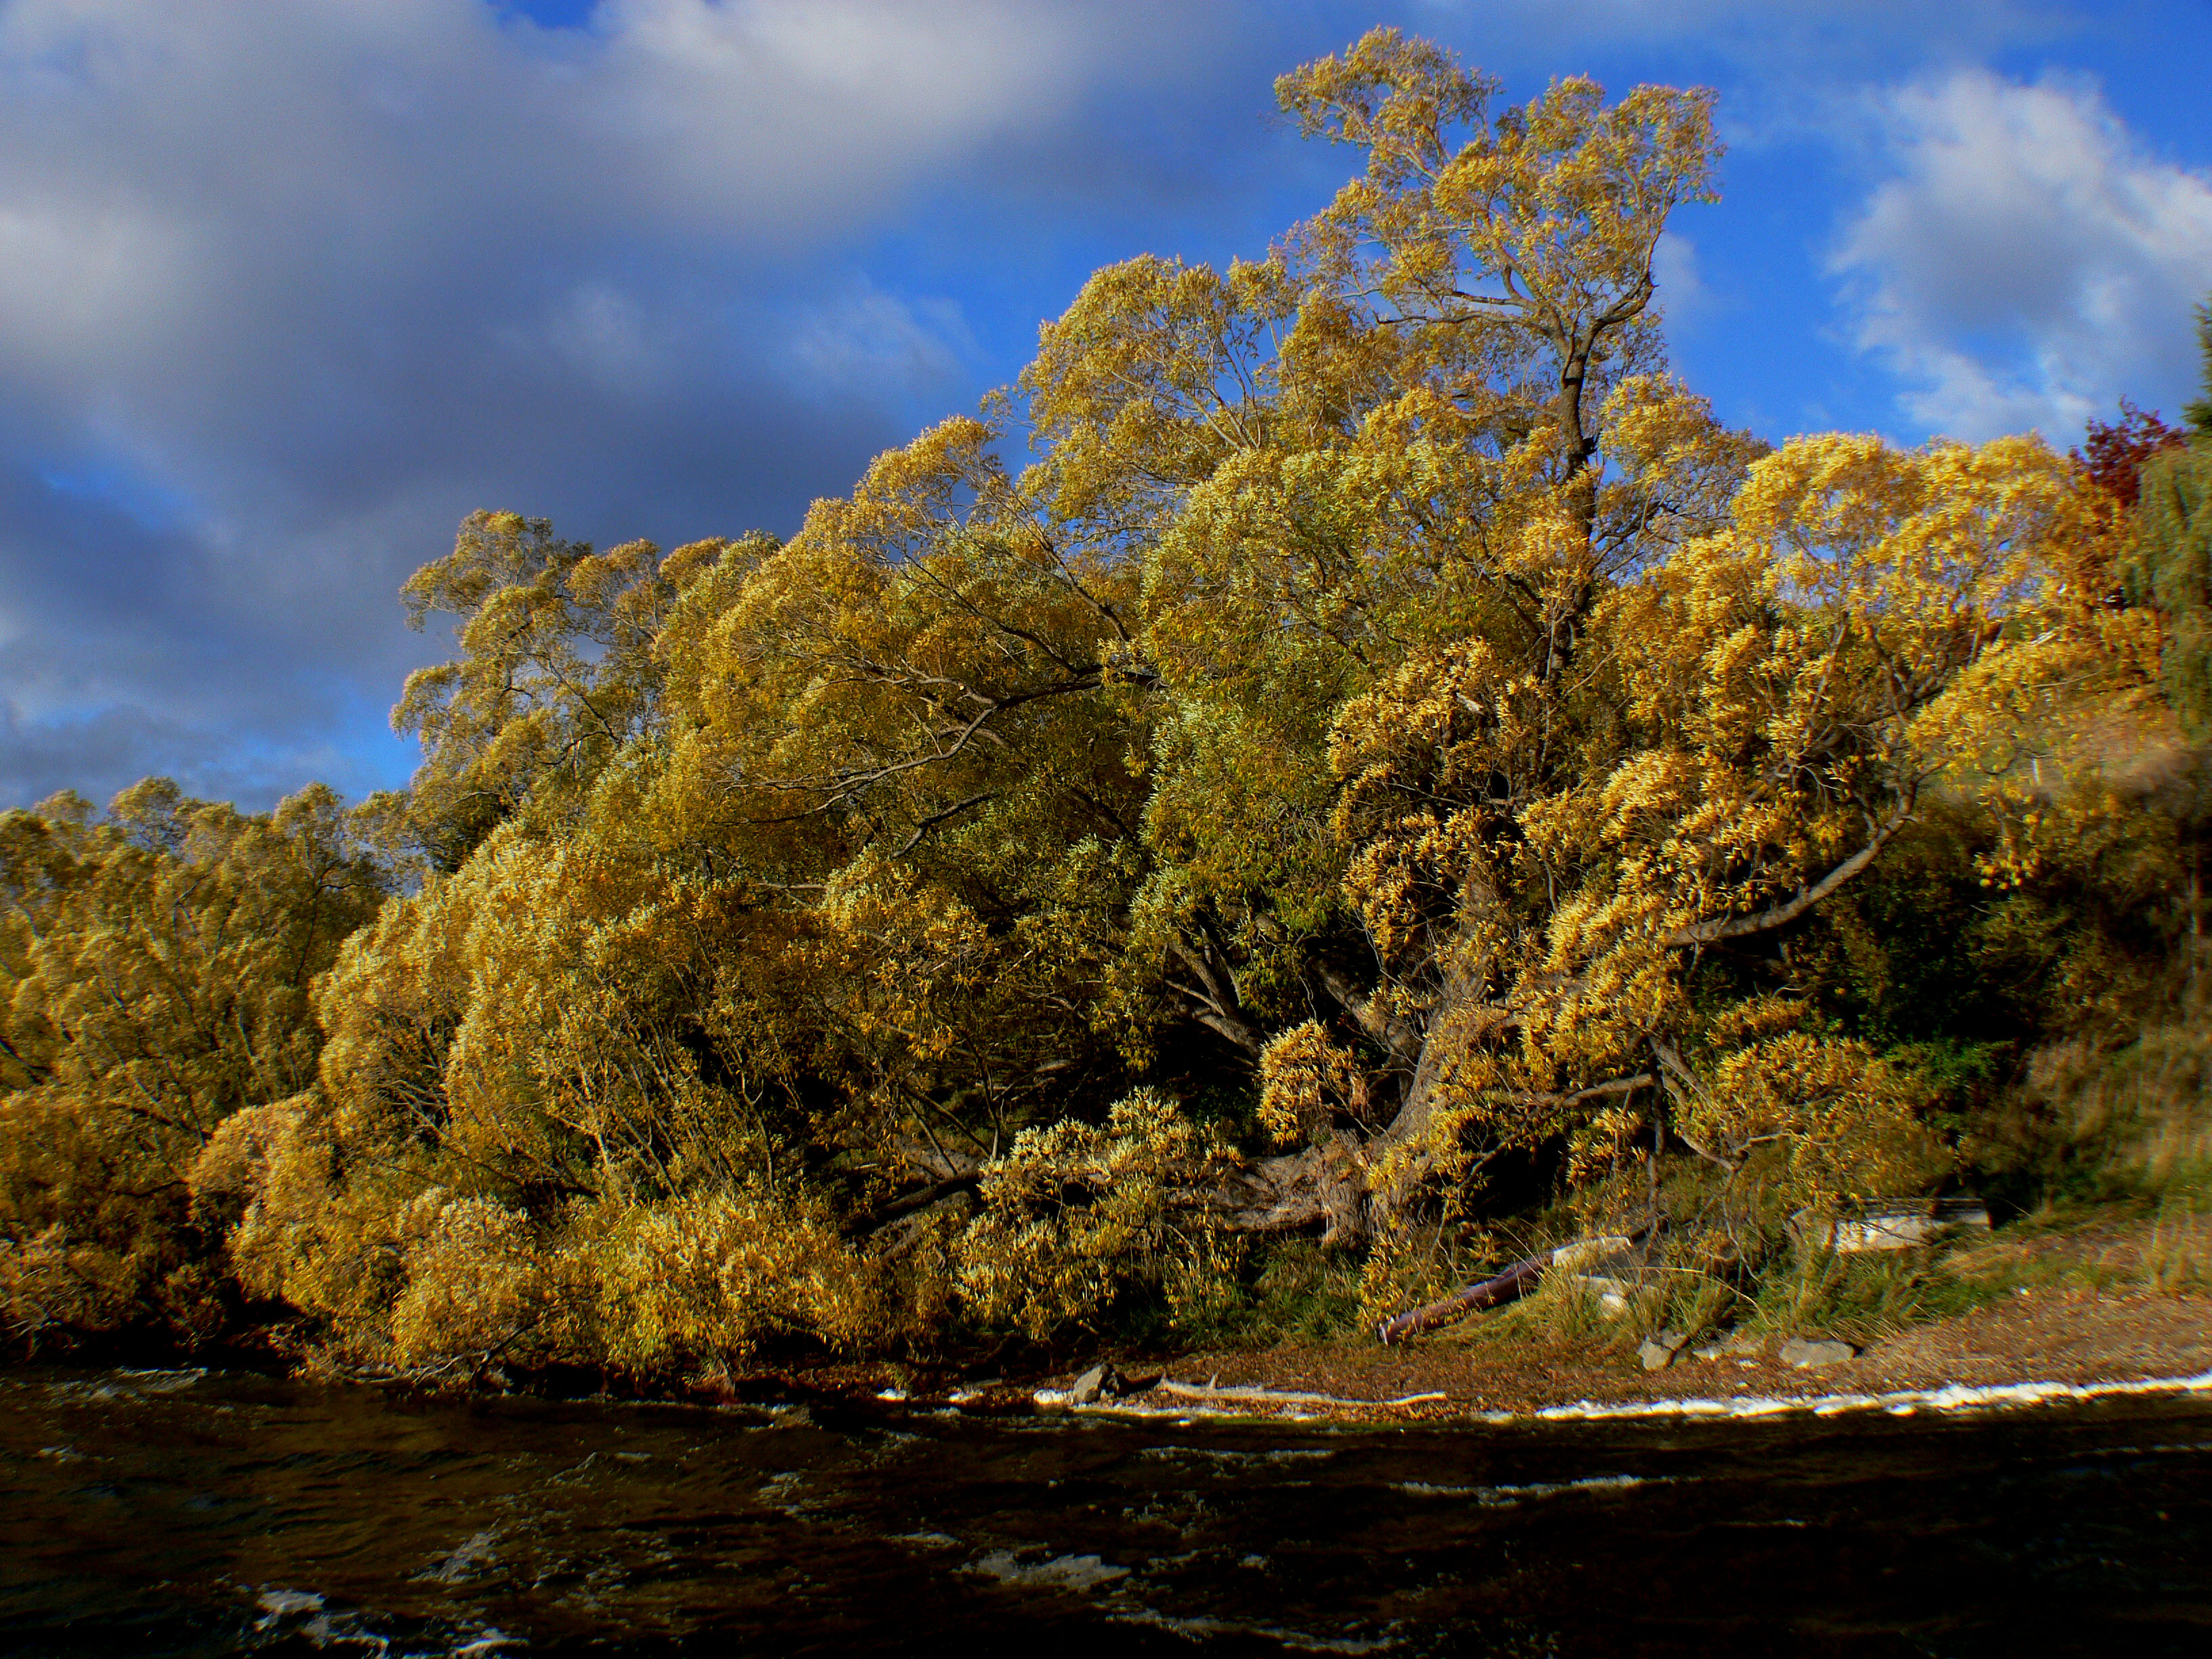
landscape, tree, water, nature, forest, rock, wilderness, mountain, cloud, plant, sky, leaf, fall, hill, flower, lake, river, stream, golden, reflection, autumn, season, hayes, seasons, newzealand, otago, queenstown, lakehayes, southislandscenerylake, ecosystem, rural area, landform, geographical feature, woody plant, mountainous landforms